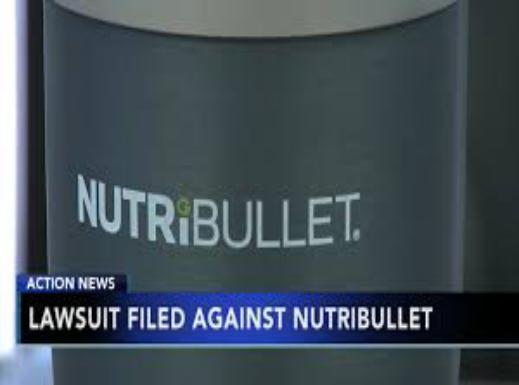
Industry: Necessities